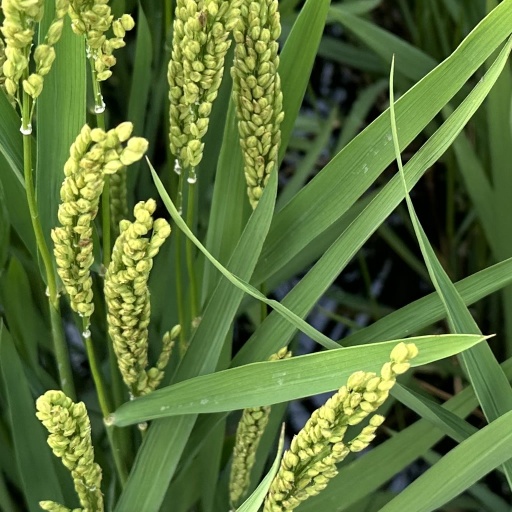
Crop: rice